Historical society

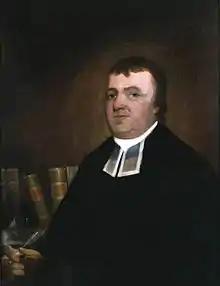
Rev. Jeremy Belknap

A historical society is non-profit organization dedicated to collecting, preserving, interpreting, and promoting the history of a particular place, group of people, or topic. They play a crucial role in promoting historical awareness and understanding by providing a platform for research, education, and public engagement.